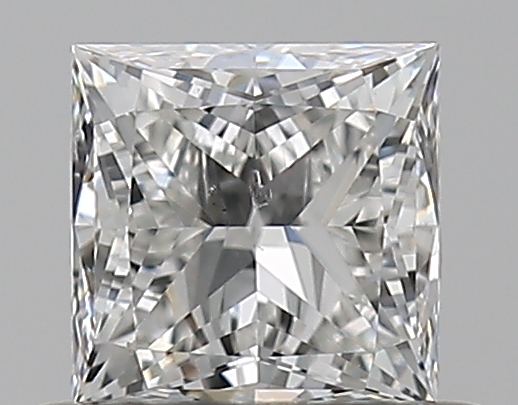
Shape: princess
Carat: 0.5
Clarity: SI1
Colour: G
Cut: EX
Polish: EX
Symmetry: VG
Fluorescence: N
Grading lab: GIA
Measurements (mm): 4.21 x 4.21 x 3.05